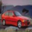
Label: automobile